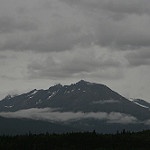
Label: mountain